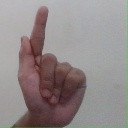
अक्षर: ळ